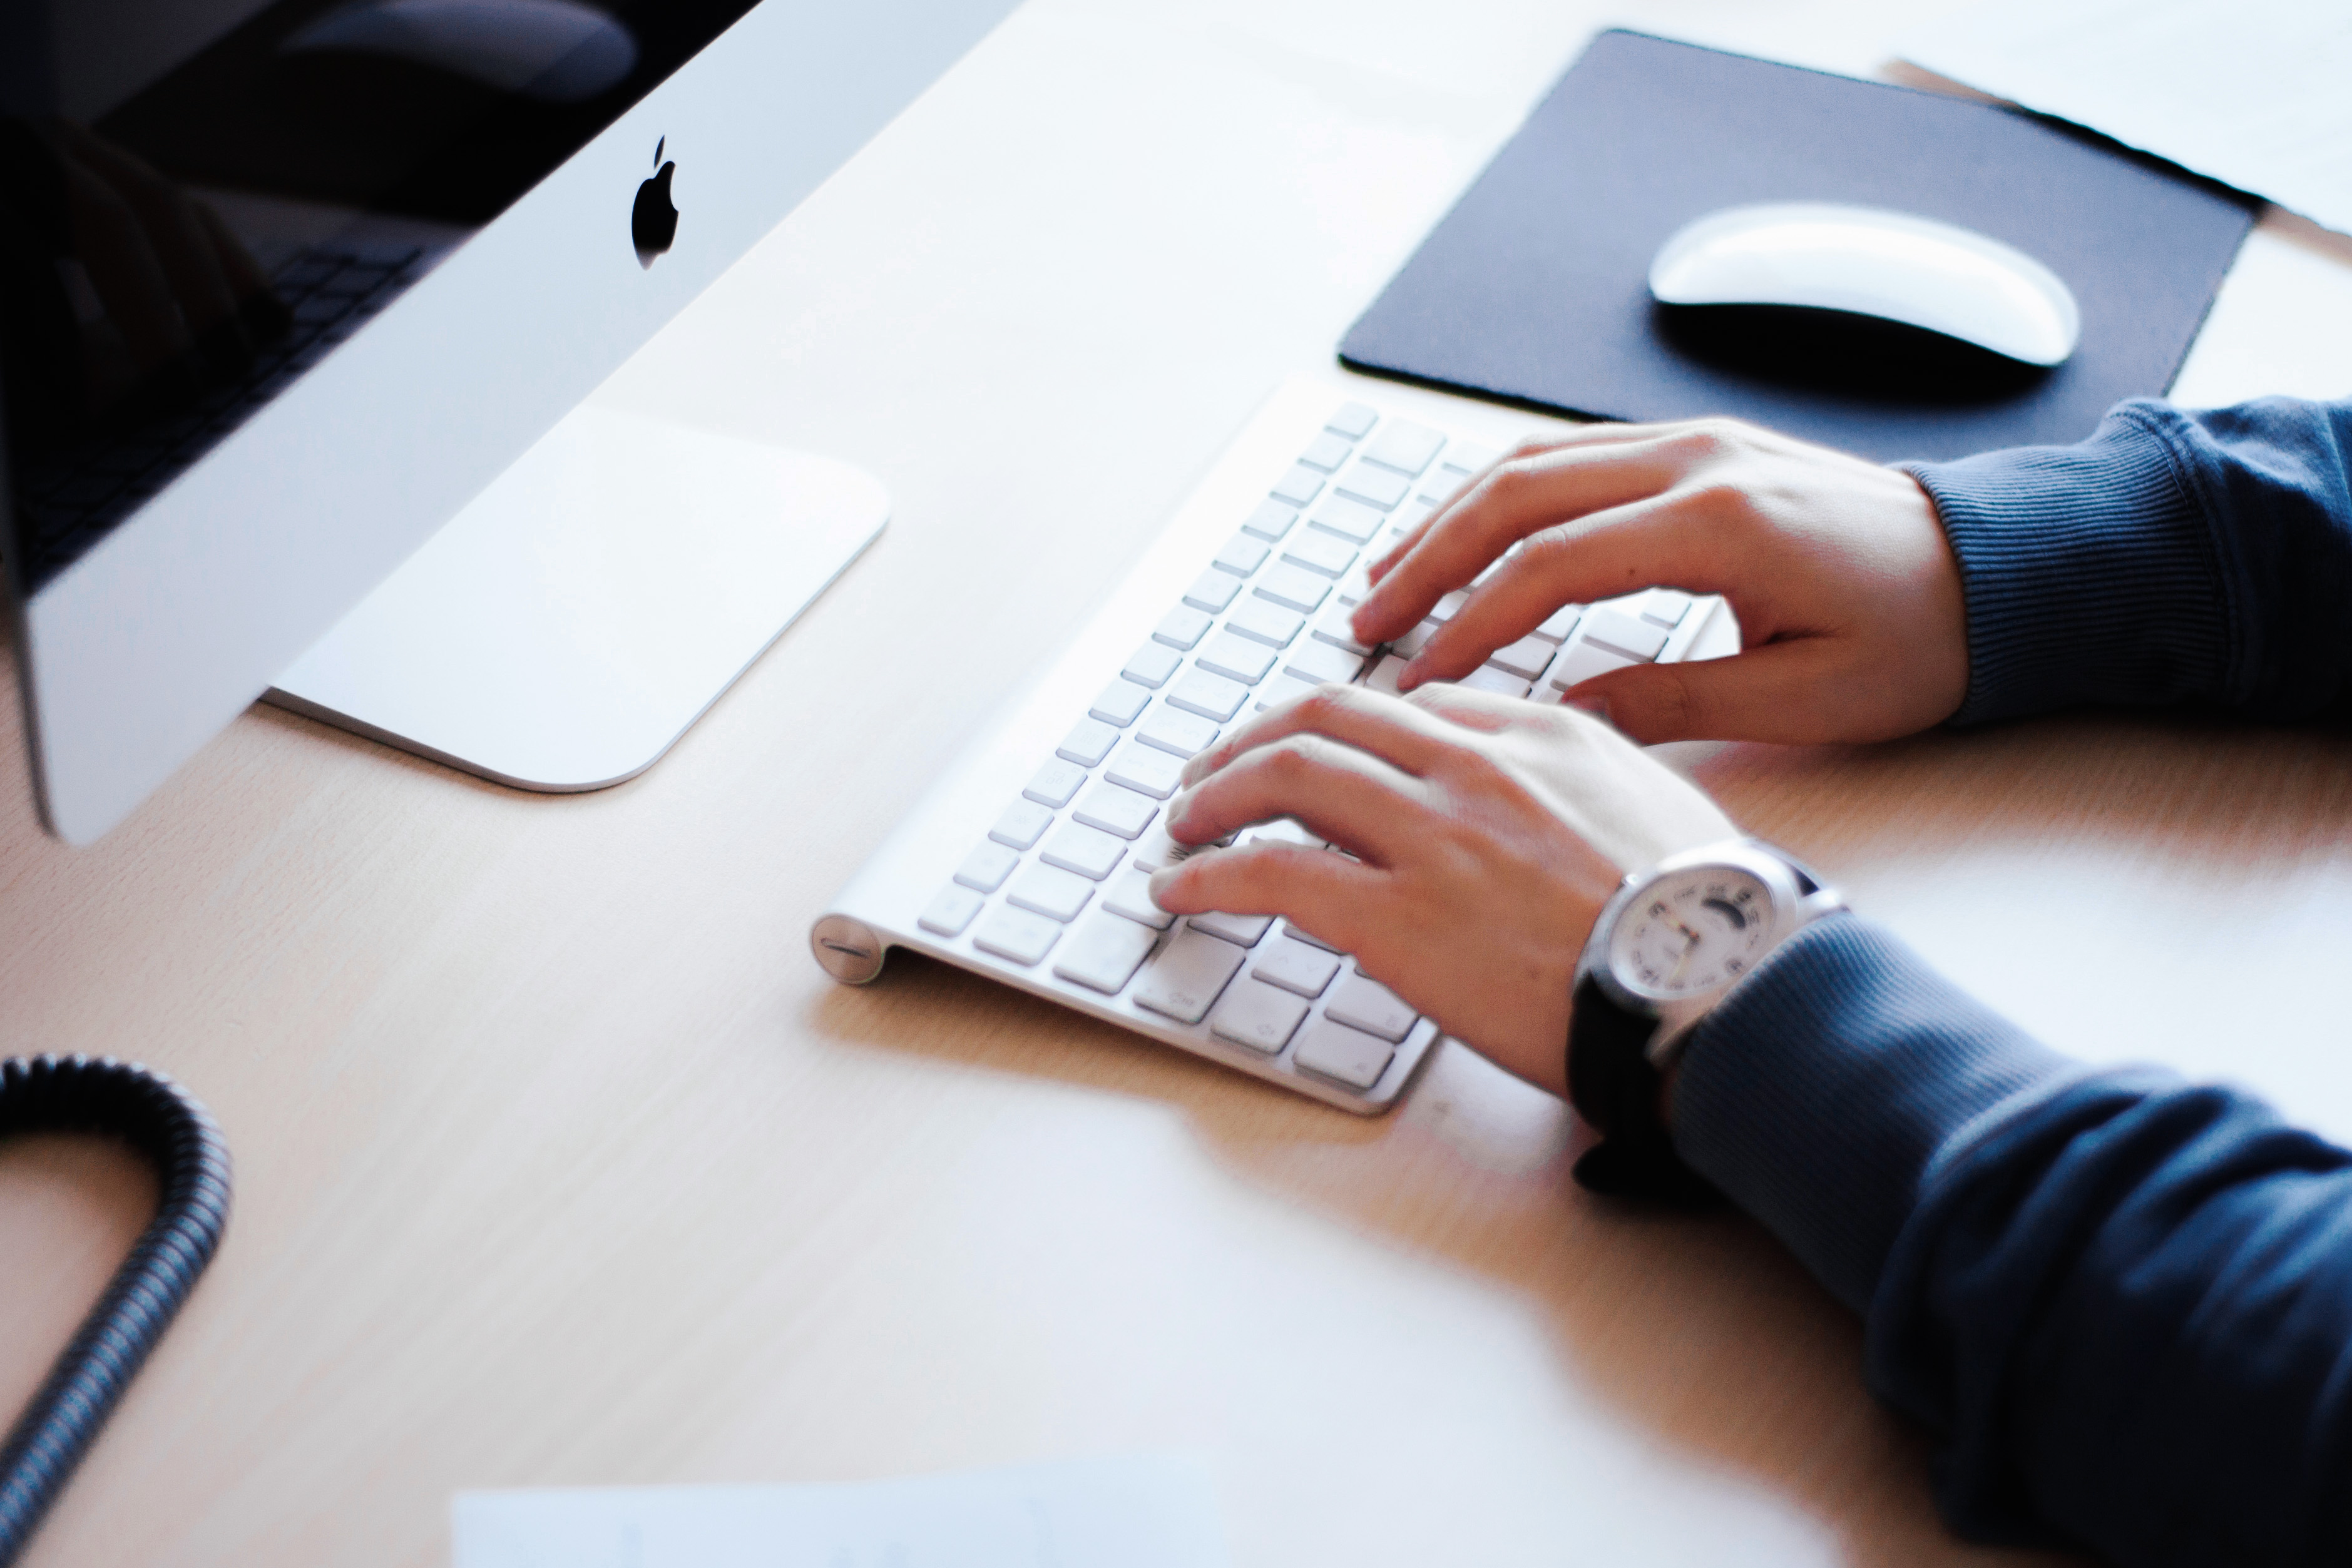
hand, font, finger, design, Material property, writing, writing instrument accessory, job, nail, electronic device, learning, employment, paper, white collar worker